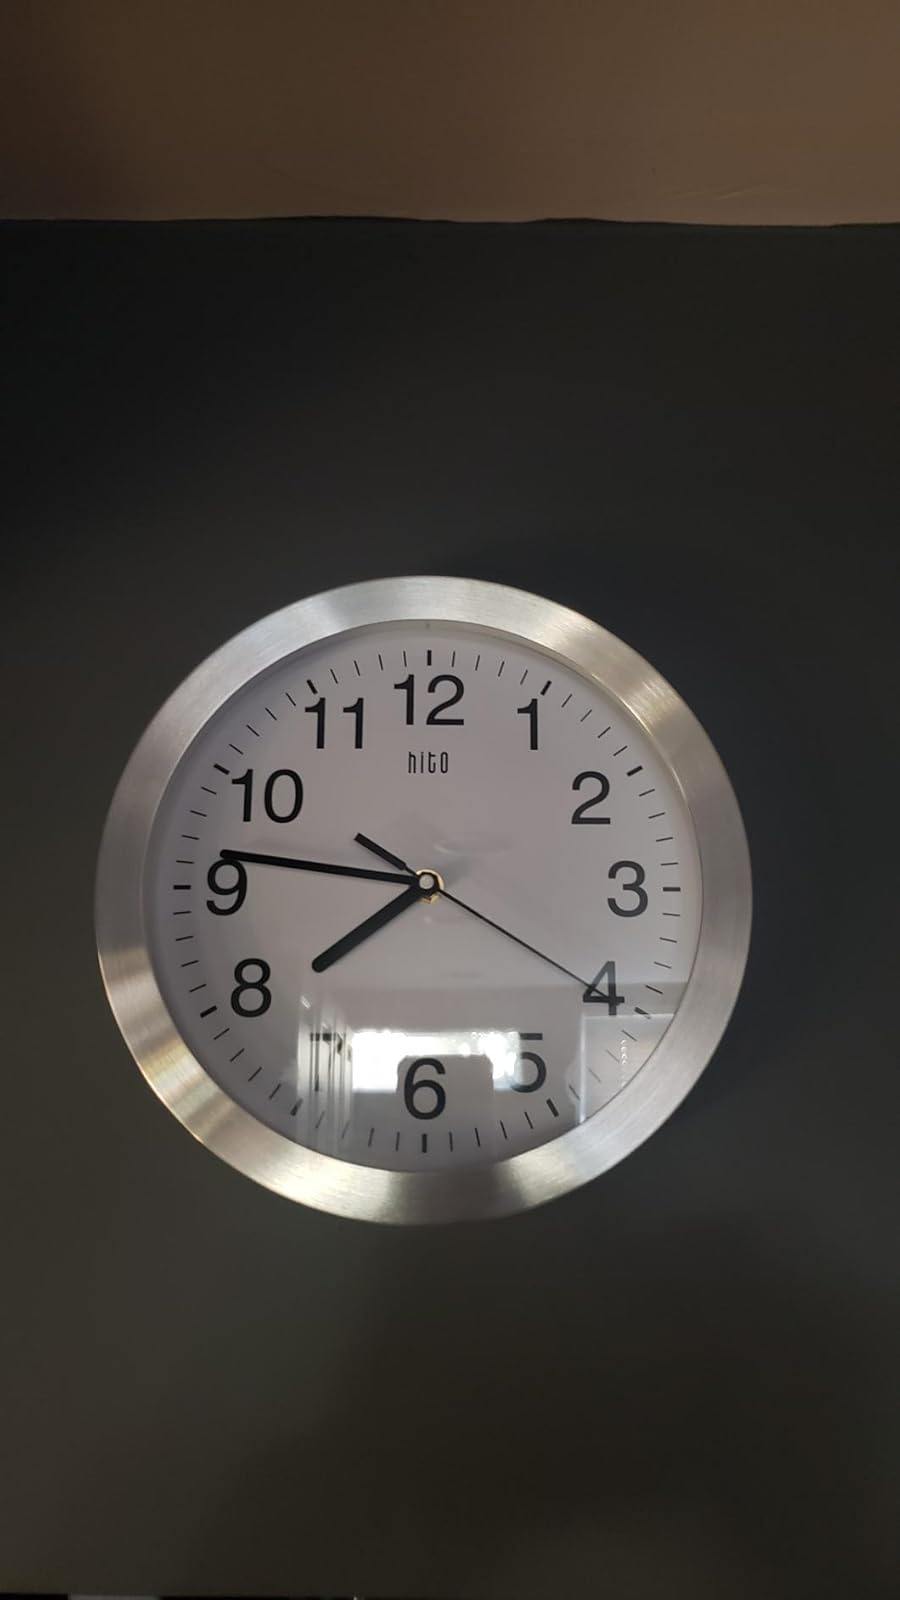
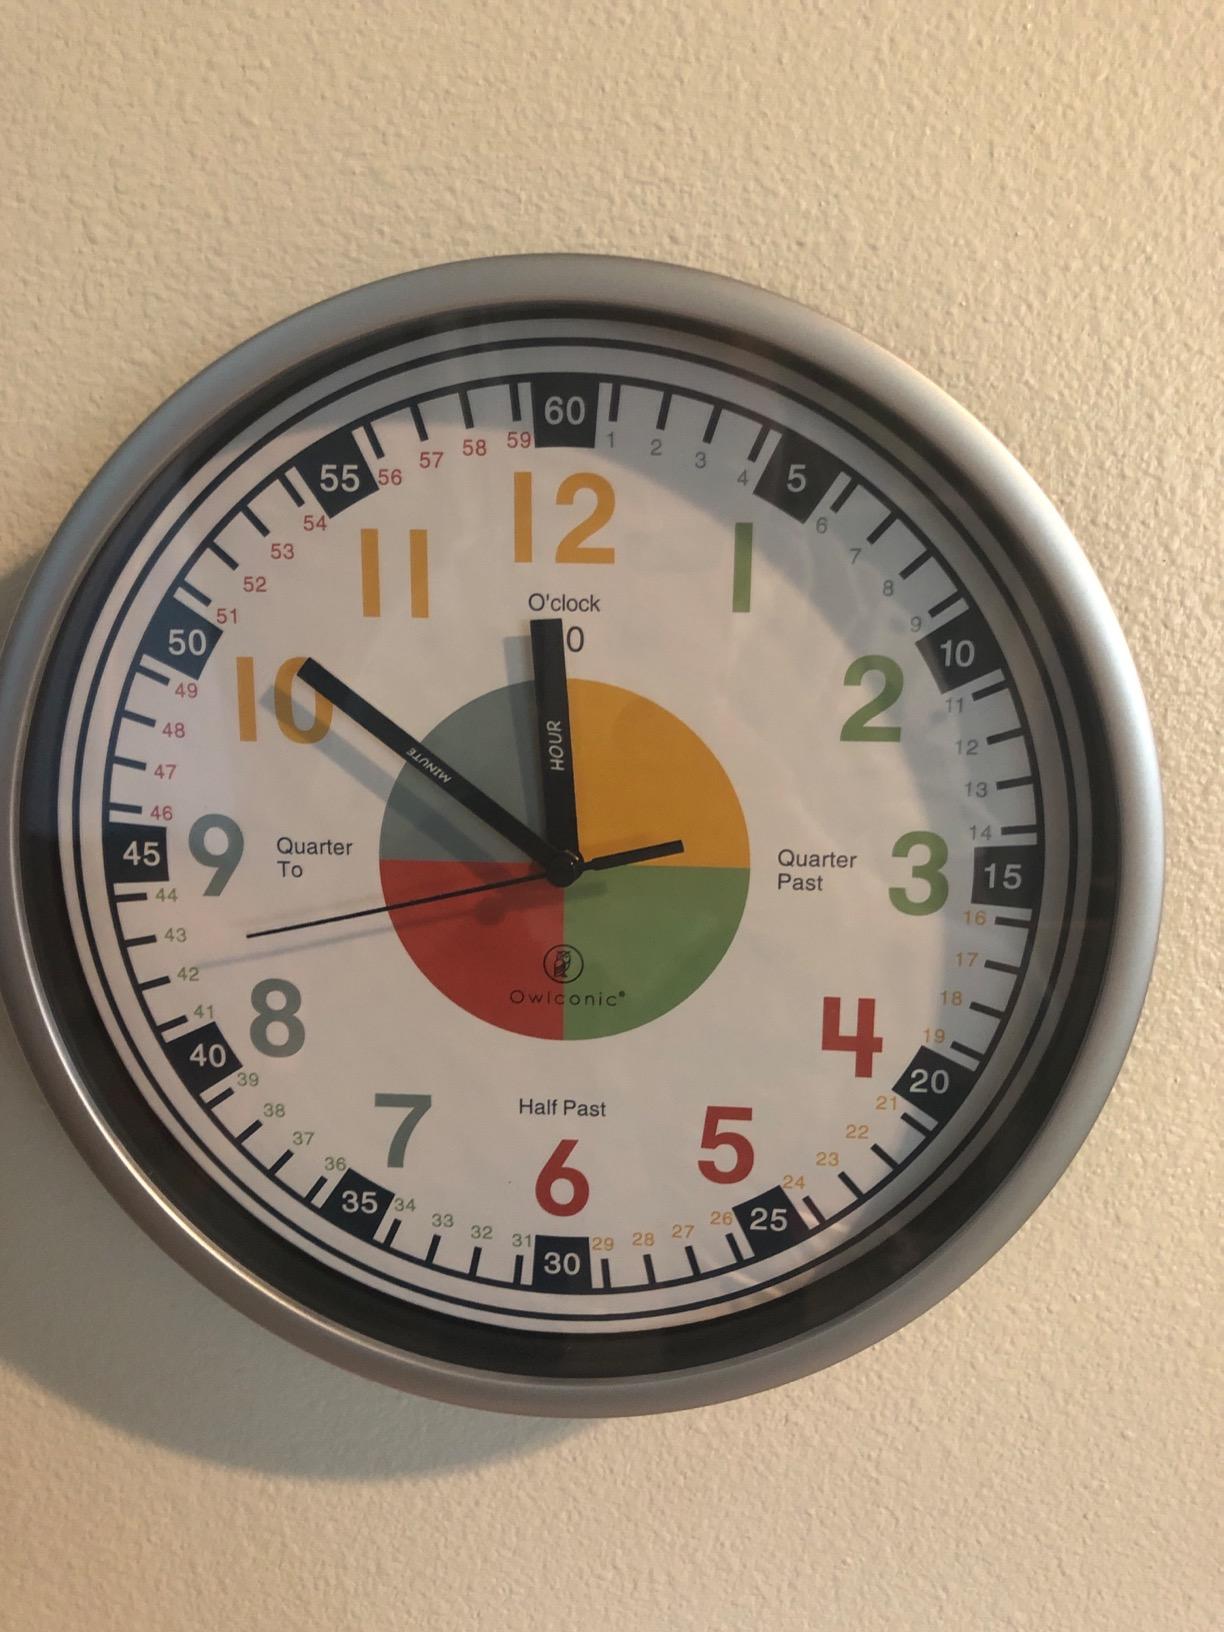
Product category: clock
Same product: no